Charlie Spring

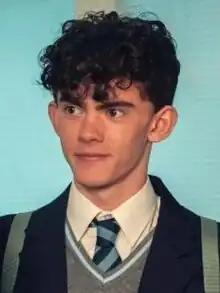
Joe Locke as Charlie Spring in "Heartstopper"

Charlie Spring is one of the two protagonists in the Alice Oseman graphic novel series "Heartstopper" as well as its 2022 Netflix adaptation, where he is portrayed by Joe Locke. His first appearance was in the 2014 novel "Solitaire".